Alan Ball (screenwriter)

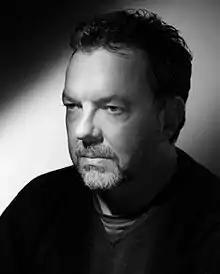
Ball in 2008

Alan Erwin Ball (born May 13, 1957) is an American writer and director for film and television. Ball is best known for writing the screenplay for the dramedy film "American Beauty" (1999), for which he won the Academy Award for Best Original Screenplay. He also created the HBO drama series "Six Feet Under" (2001–2005) and "True Blood" (2008–2014), and served as an executive producer on the Cinemax action drama series "Banshee" (2013–2016). He wrote and directed the films "Towelhead" (2007) and "Uncle Frank" (2020).